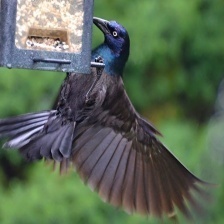
Species: COMMON GRACKLE
Scientific name: QUISCALUS QUISCULA